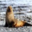
Label: seal